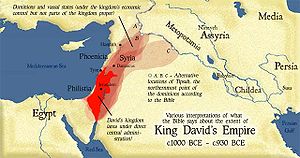
Israels land / Dimensioner ifølge Bibelen
Kongeriget Israel ved Kong Davids død. Det er antagelig som Det lovede land Israel som det er defineret i Første Mosebog 15.
Israels land er landet som er givet det jødiske folk ifølge Bibelen.